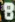
Number: 8